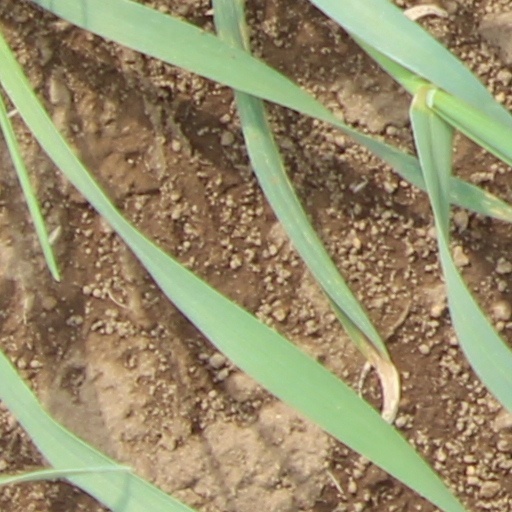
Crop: wheat